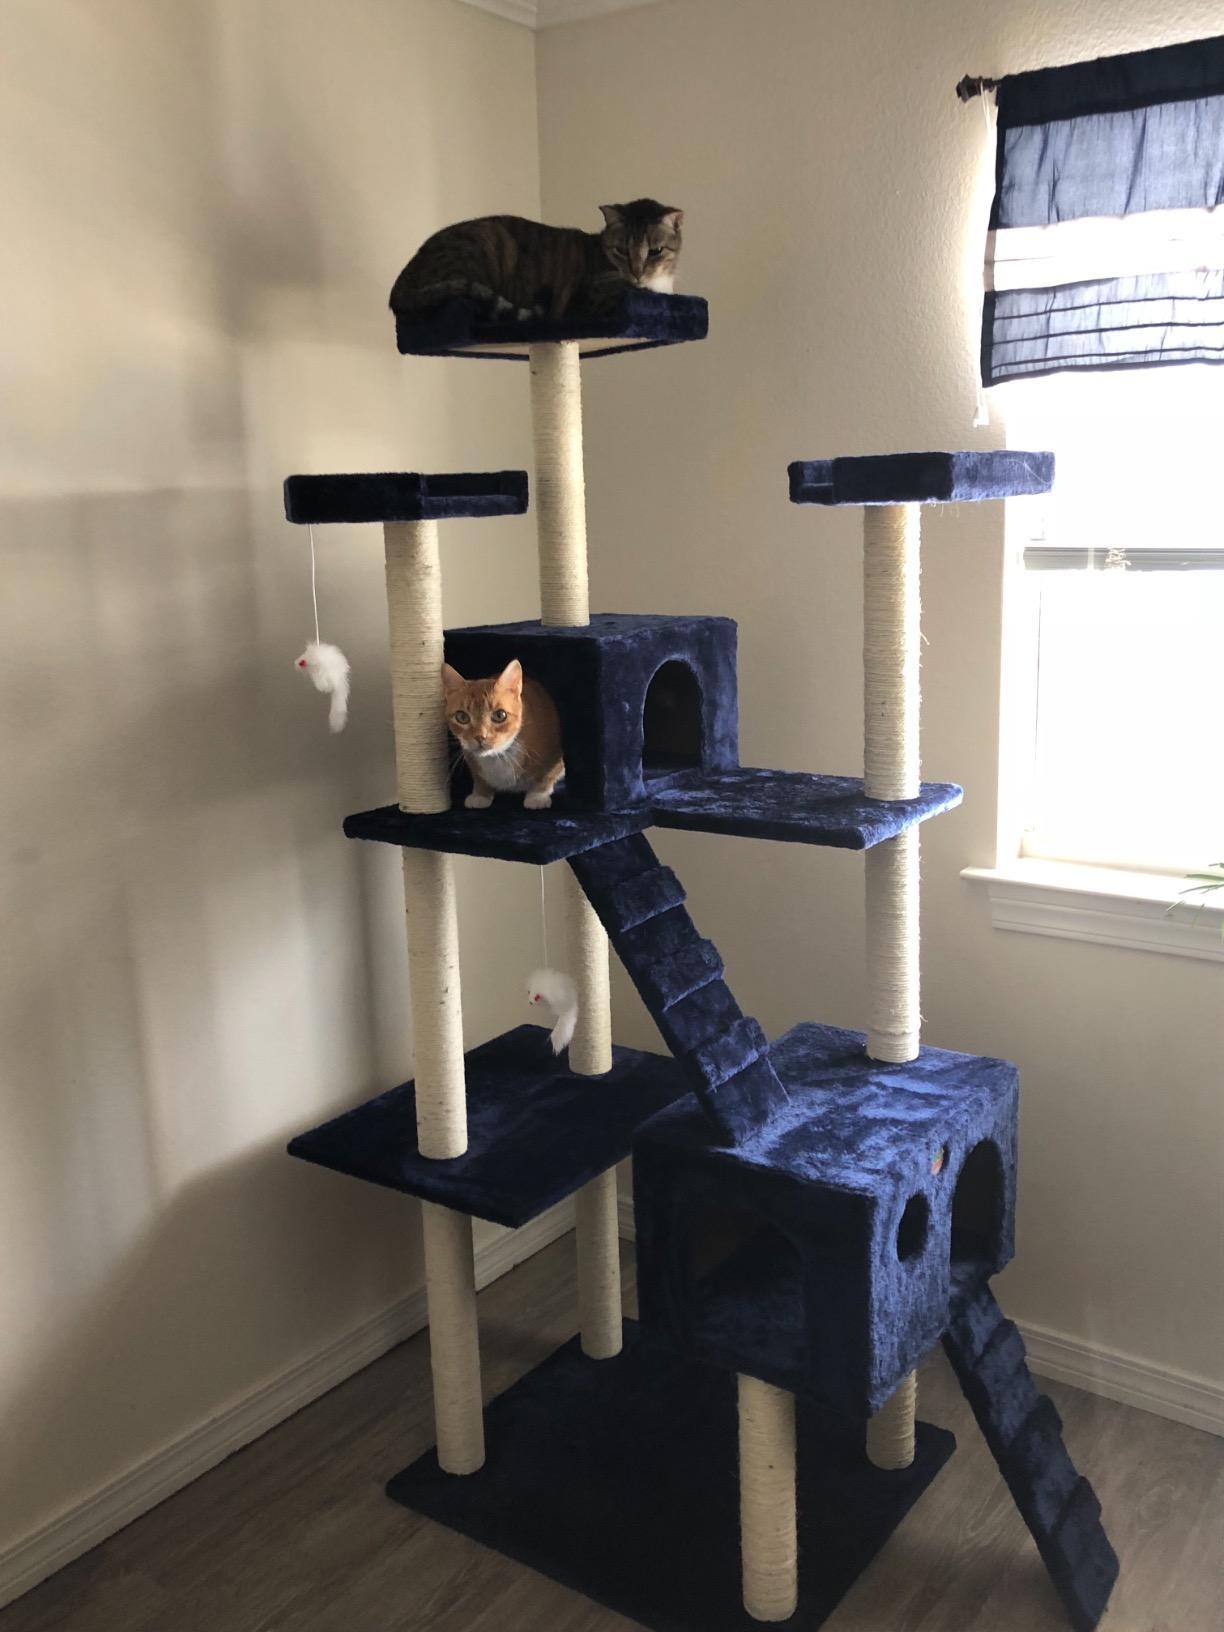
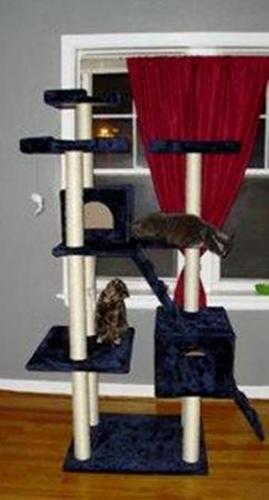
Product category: items_cat tree
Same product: yes